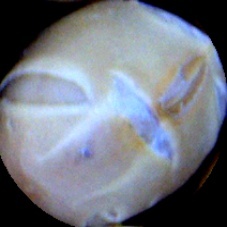
Label: Skin-damaged